Jonas Hector

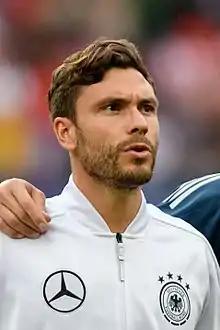
Hector with Germany in 2018

Jonas Armin Hector (born 27 May 1990) is a German former professional footballer.